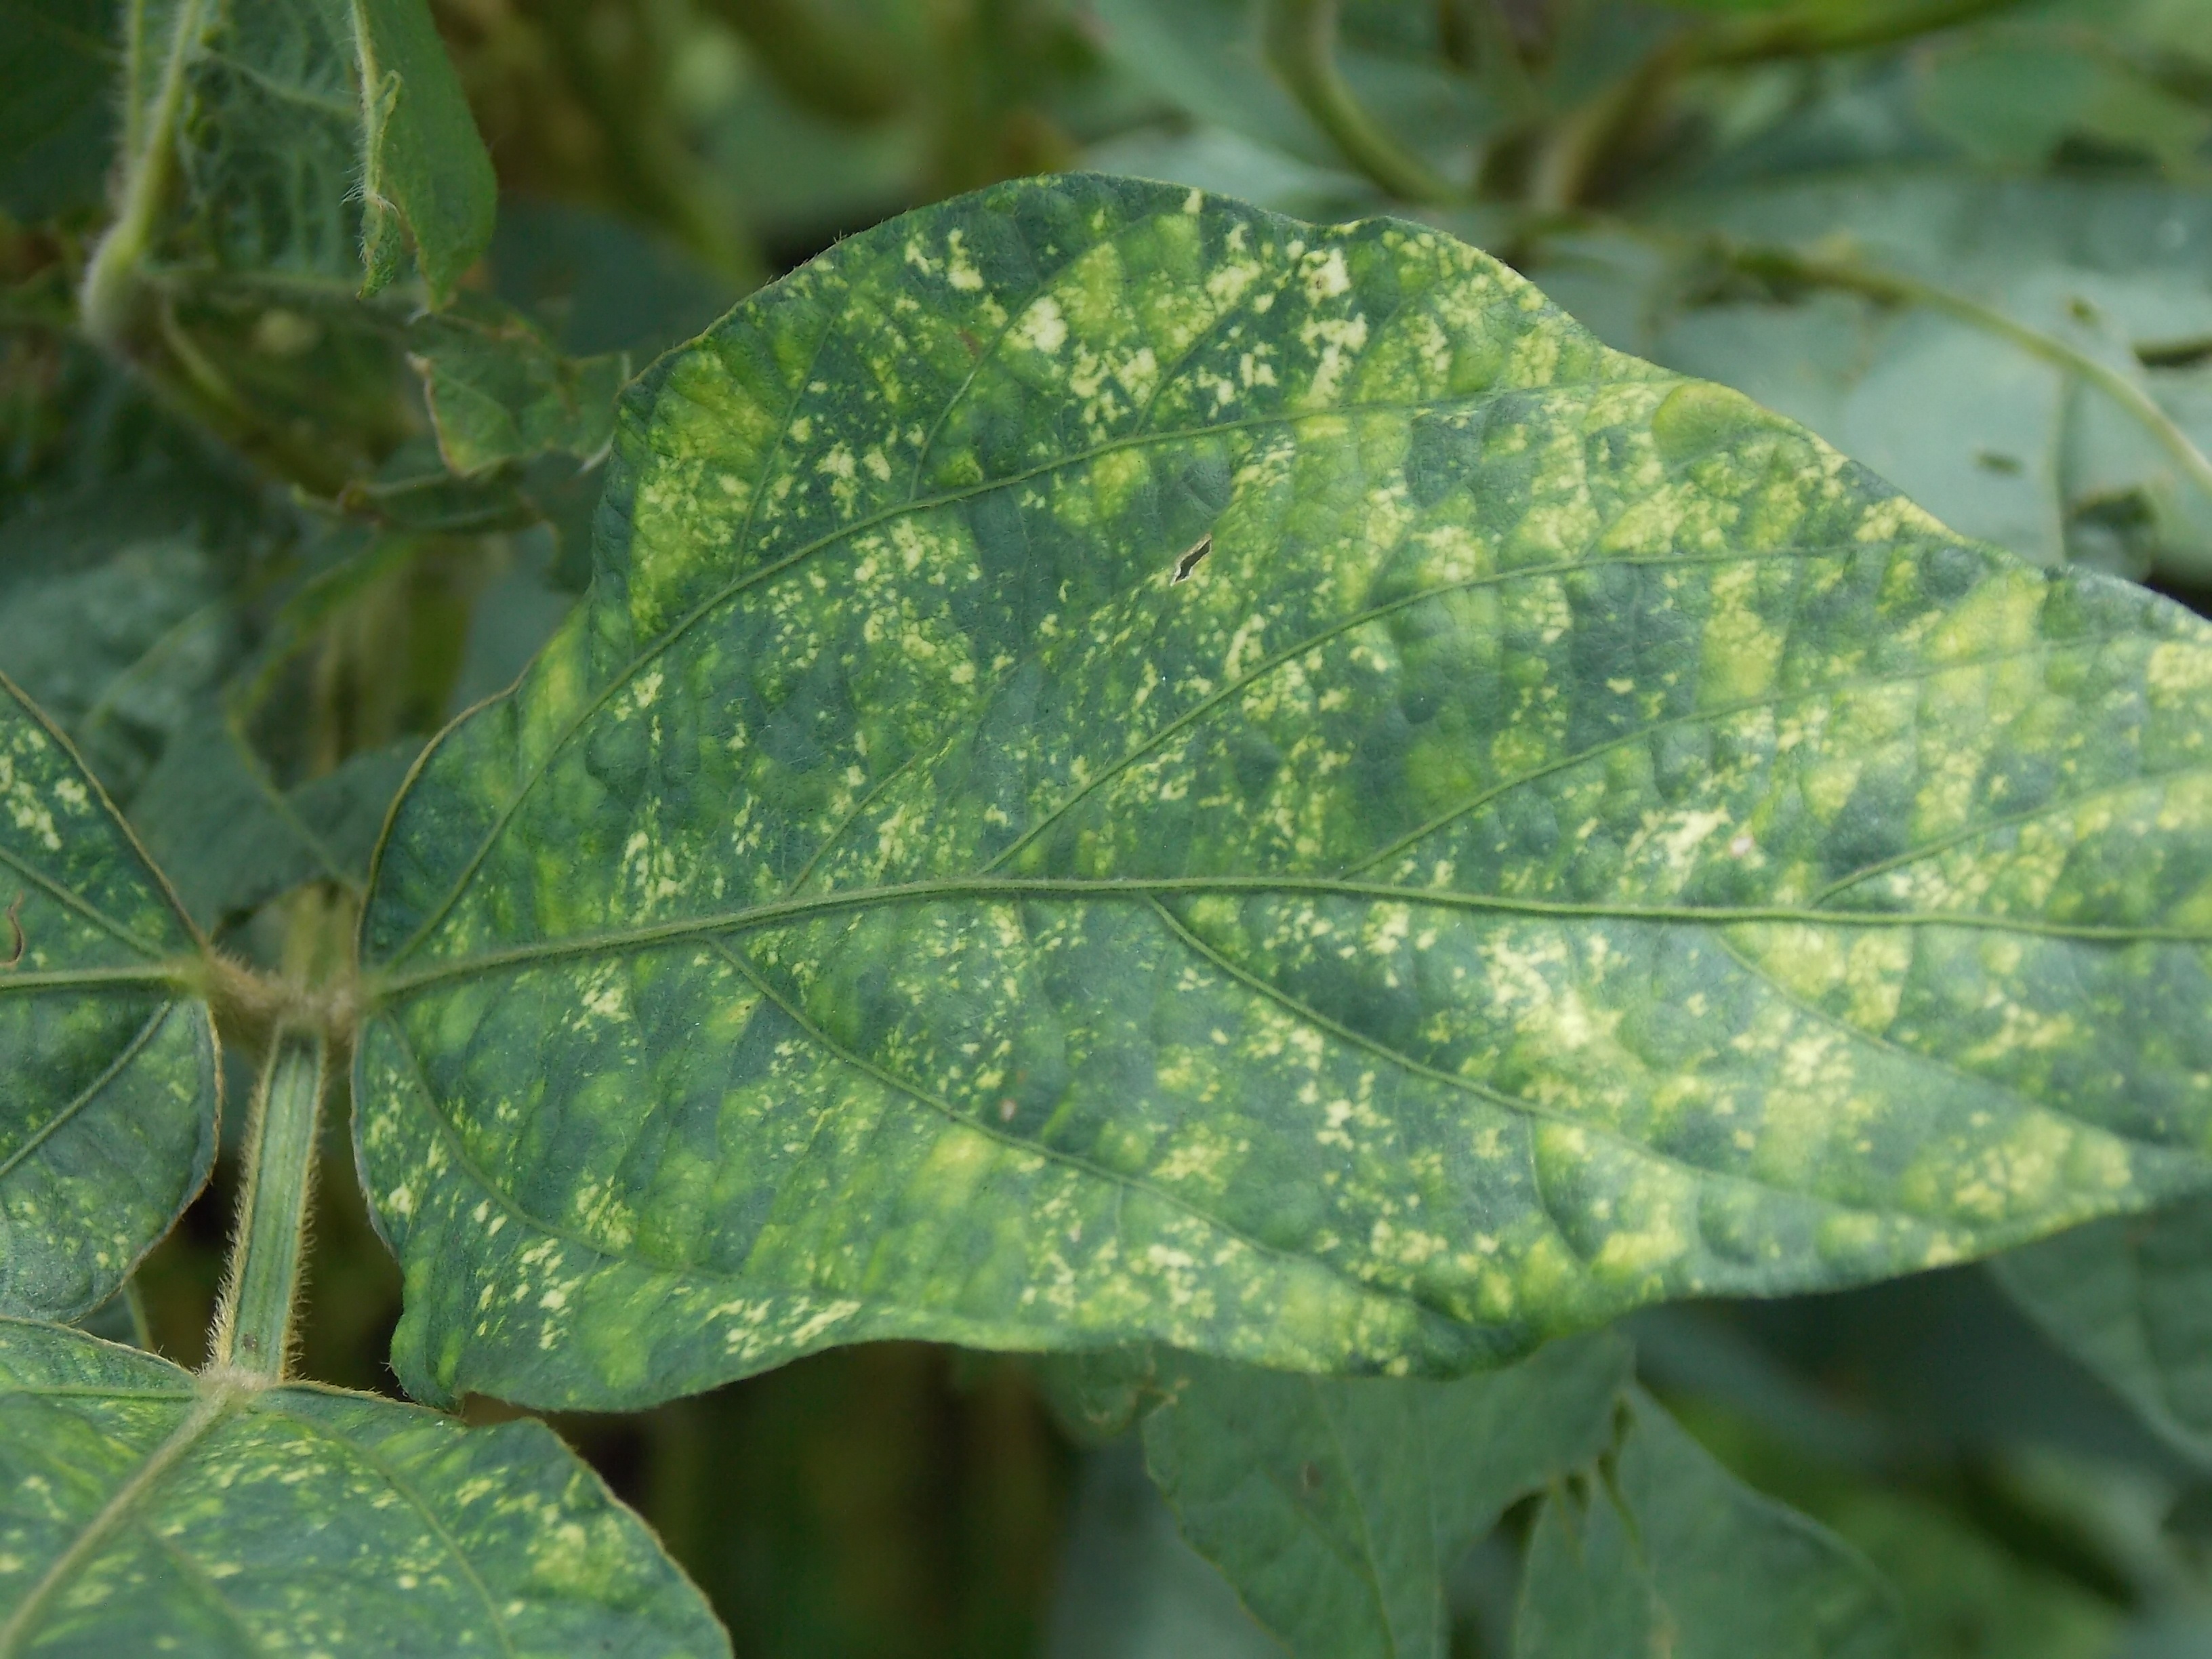
Label: Disease